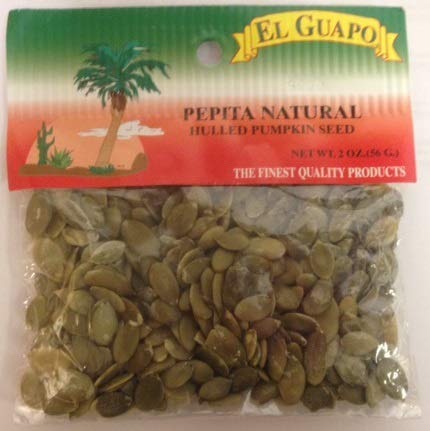
Item Name: El Guapo Pumpkin Seeds Hulled, 2 Oz (Pack of 2)
Product Description: El Guapo Pumpkin Seeds Hulled, 2 Oz,The finest quality products Features
Value: 2.0
Unit: Ounce

Price: 10.29